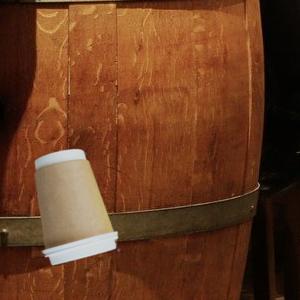
Label: cups